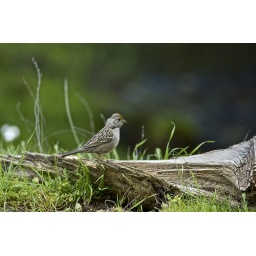
Sparrows in the green grass - 10